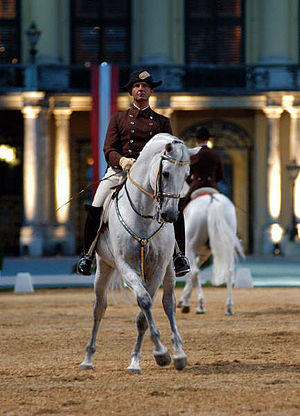
Spanske Rideskole
Lipizzaner
Den spanske rideskole i Wien er en del af Hofburg komplekset. Den kaldes i Østrig Lipizzanerskolen, fordi øvelserne over jorden vises på heste fra Lipizza. Racen bygger på spansk blod.